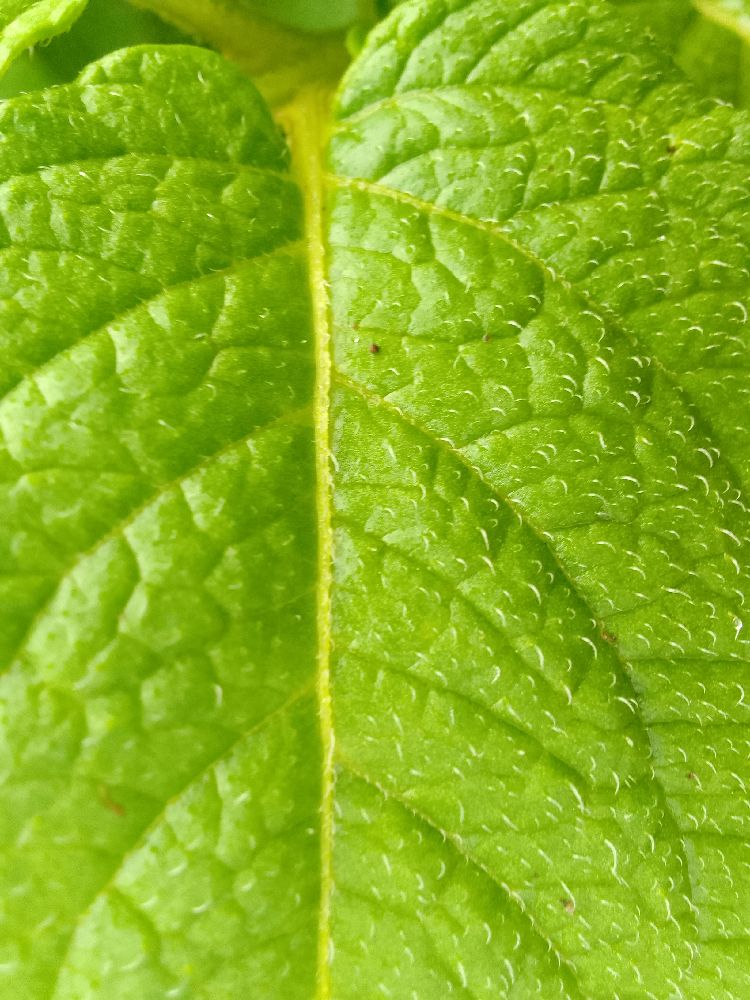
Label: Healthy